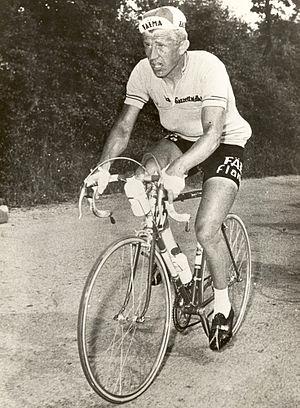
Armand Desmet, né le 23 janvier 1931 à Waregem, et mort le 17 novembre 2012, est un coureur cycliste belge.